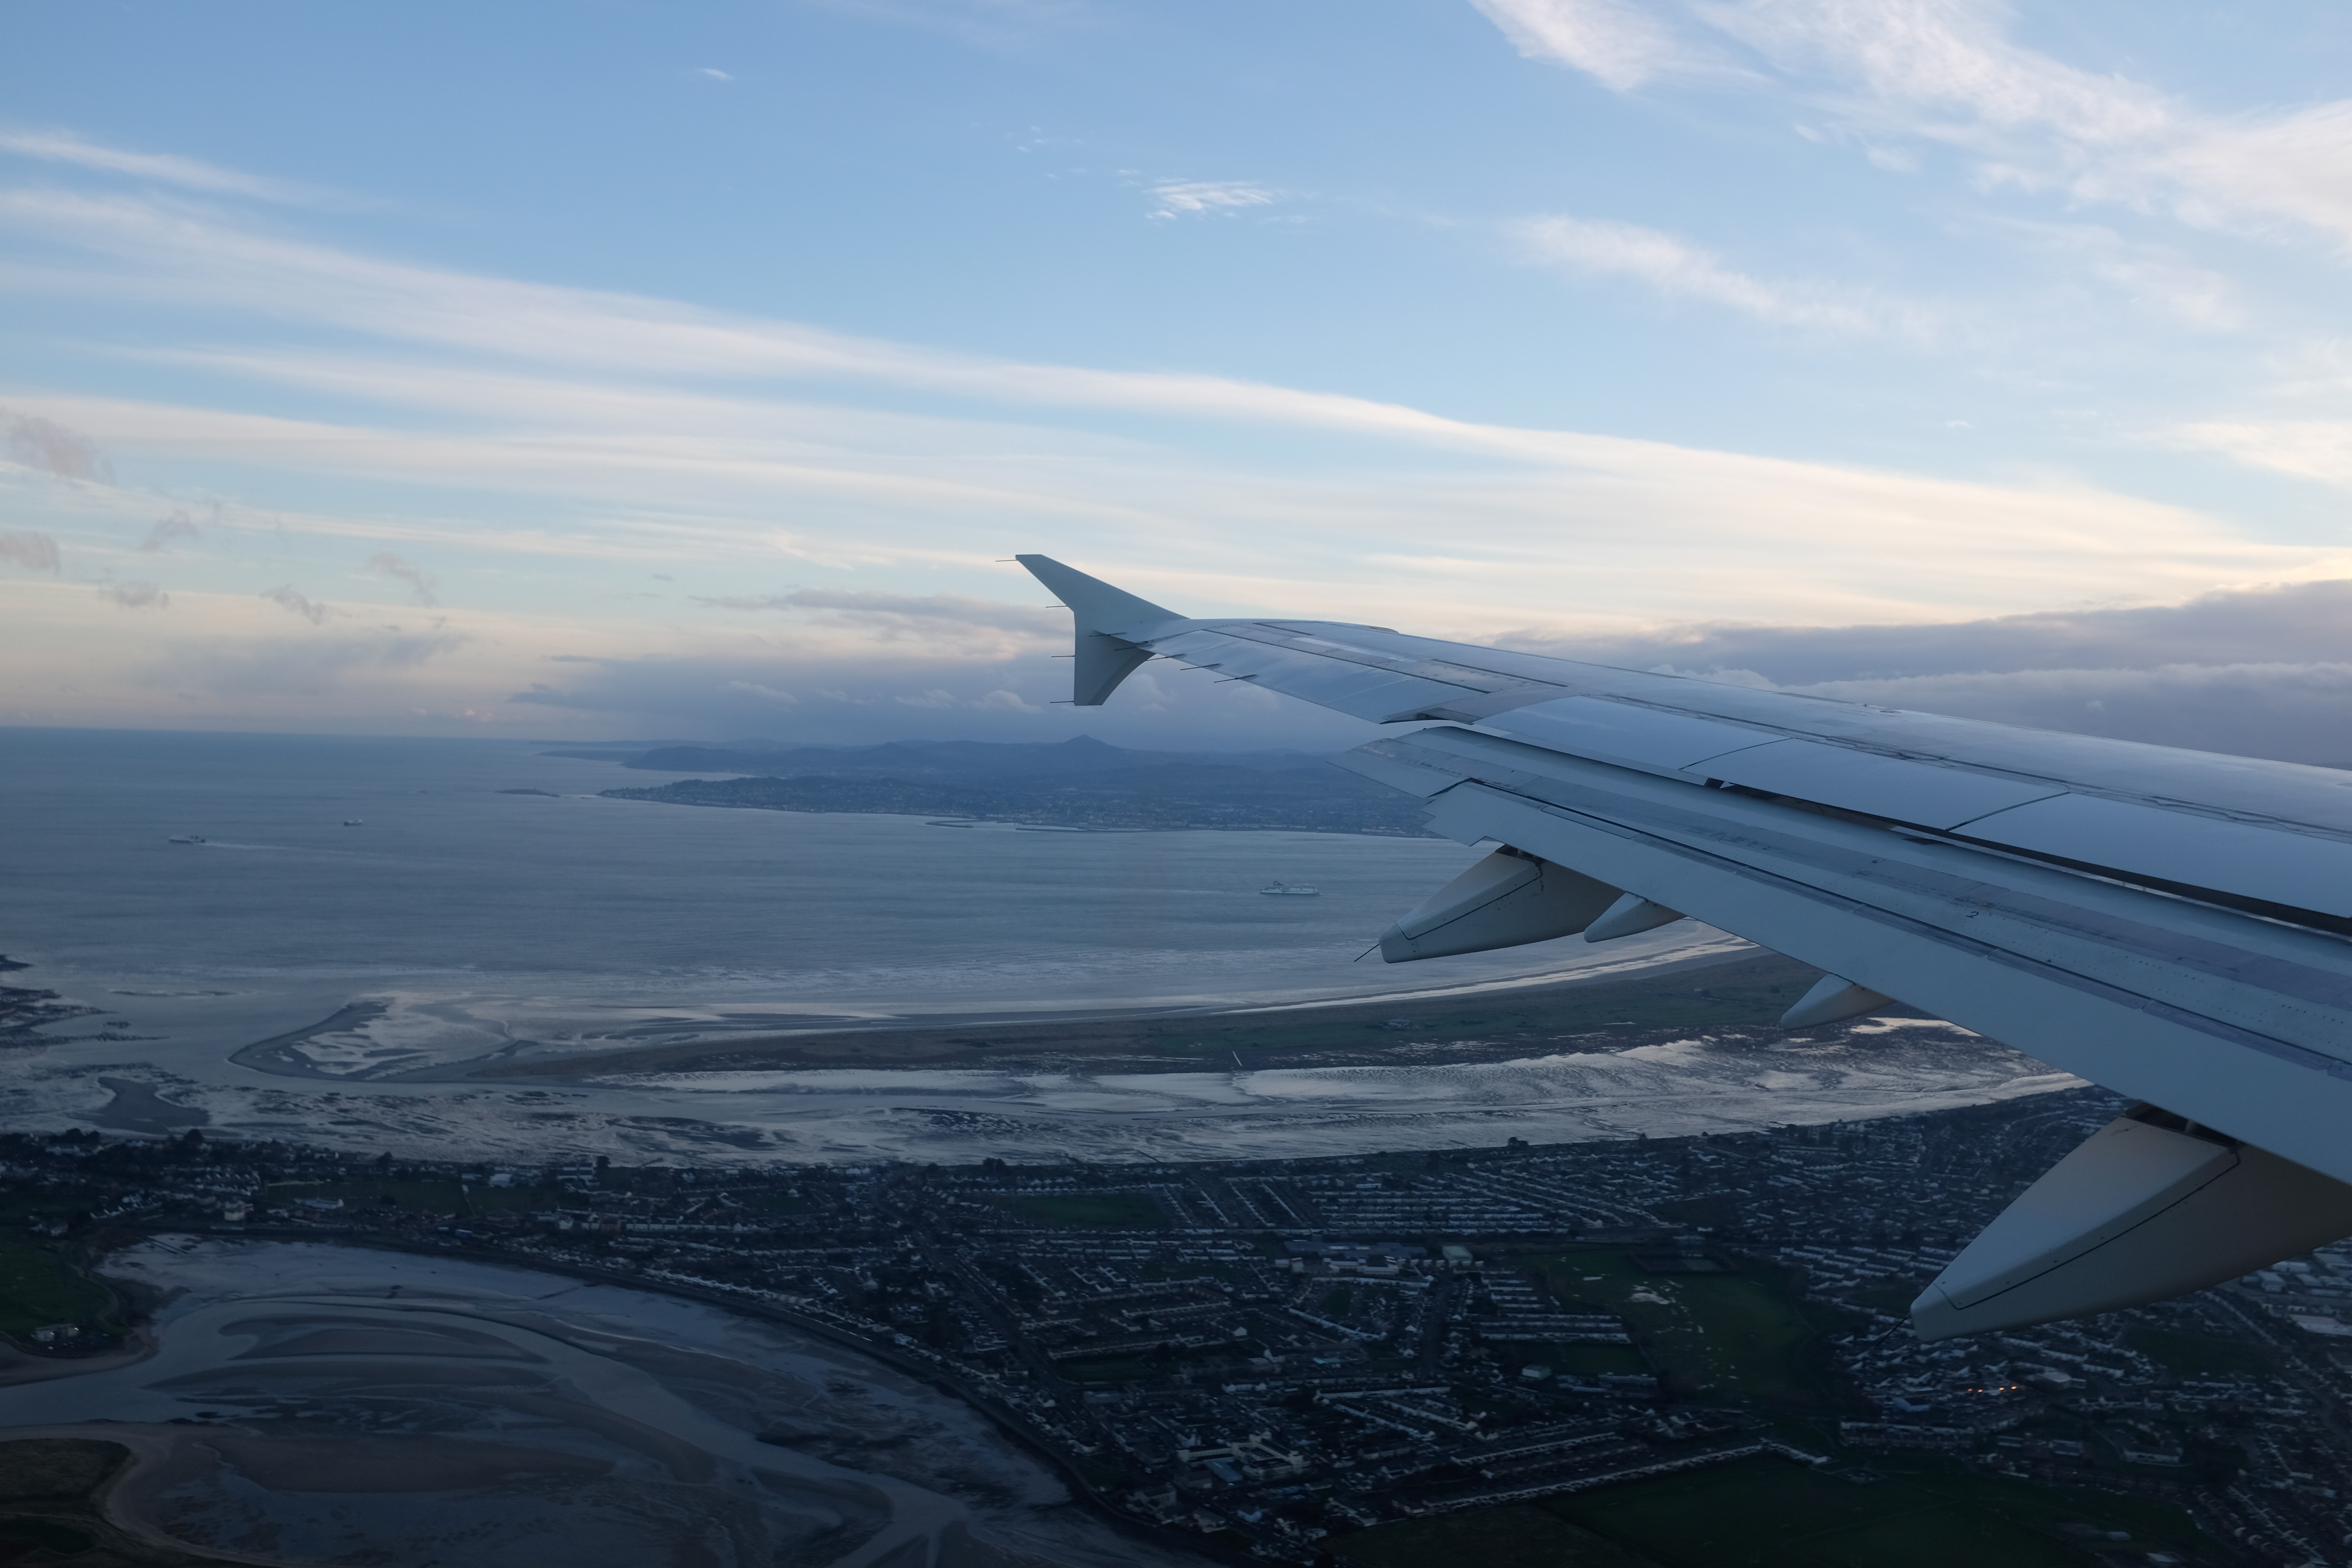
air travel, sky, wing, airline, airplane, flap, cloud, airliner, horizon, flight, aerospace engineering, aircraft, atmosphere, aviation, ocean, mountain range, vehicle, narrow body aircraft, vacation